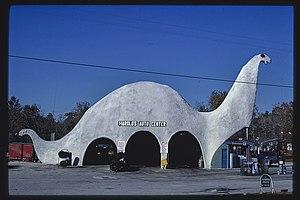
Spring Hill est une census-designated place américaine dans le comté de Hernando, en Floride.
La Sinclair Service Station est une station-service à Spring Hill, dans le comté de Hernando, en Floride, dans le sud-est des États-Unis. Construite en forme de dinosaure, elle est inscrite au Registre national des lieux historiques depuis le 27 juillet 2020.